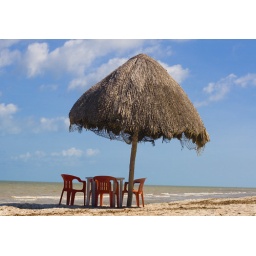
An empty table on the beach in Mexico